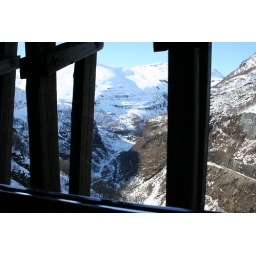
from the train in a wooden tunnel